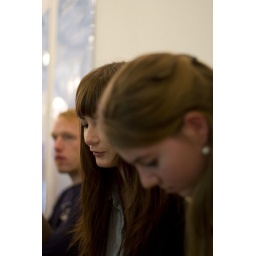
Foto's van 60MM in het VMK. Gemaakt door Sander de Groot; grootsfotografie.nl